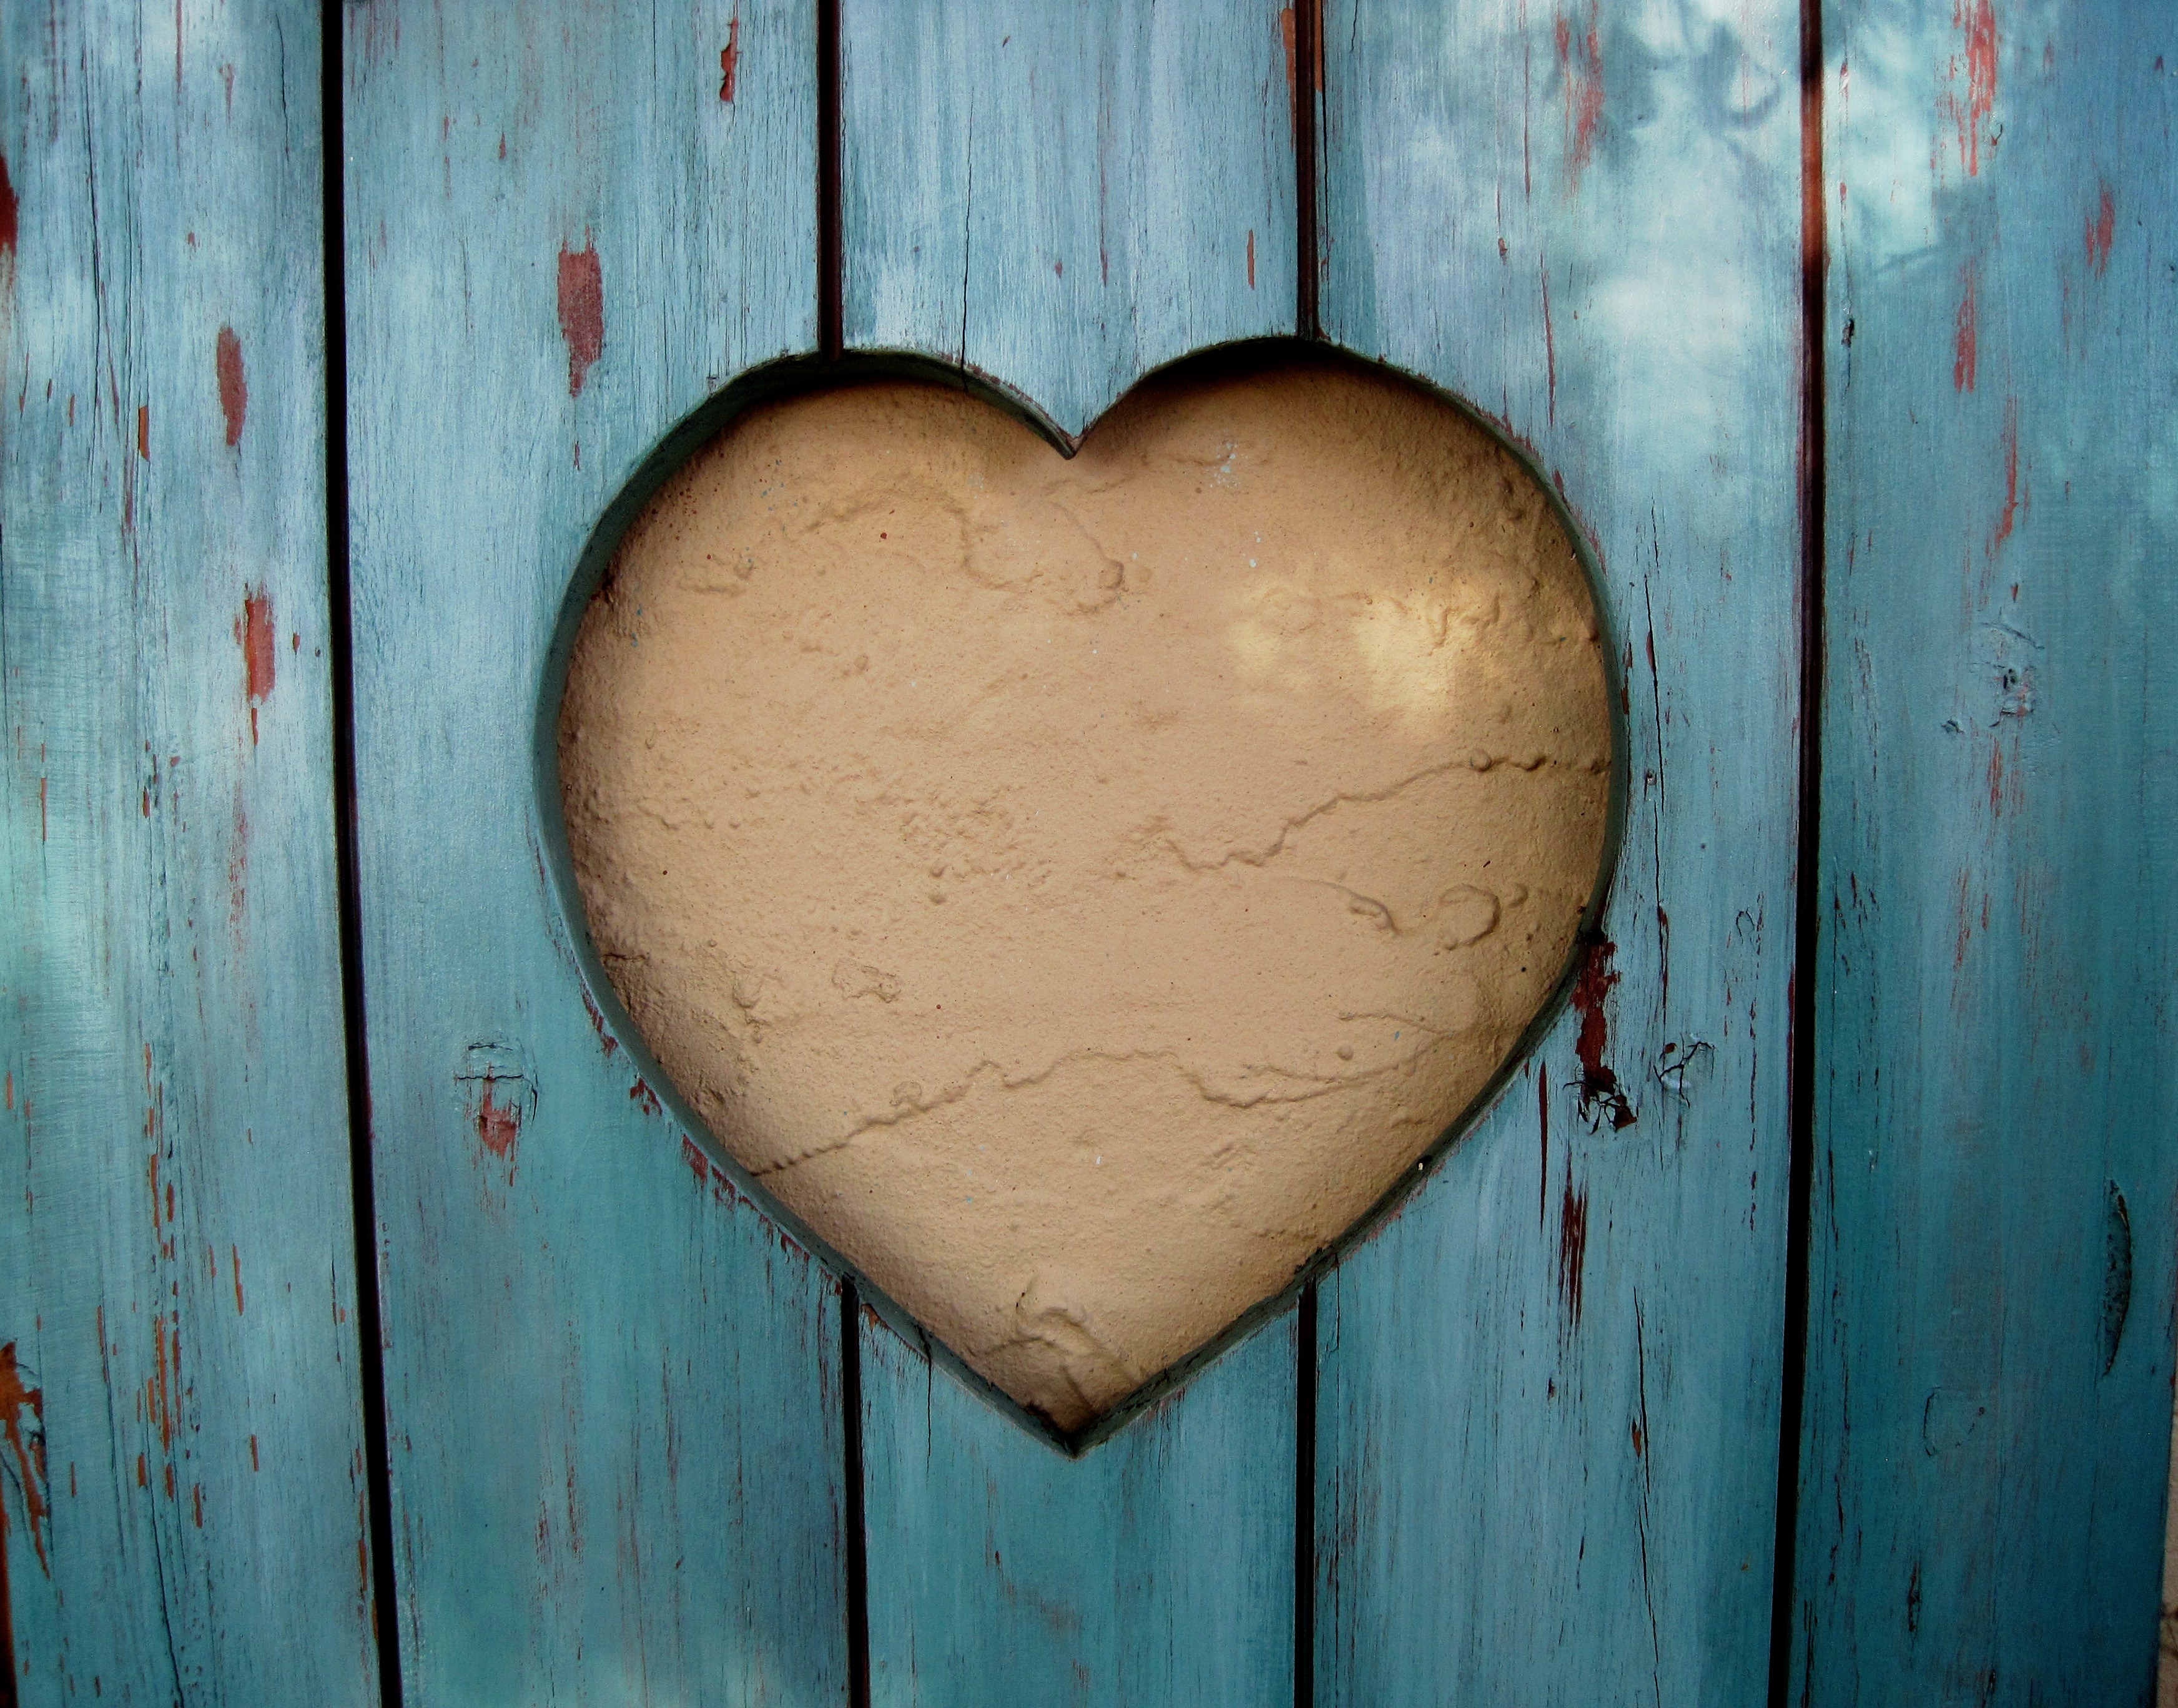
wood, texture, window, number, wall, heart, green, red, color, blue, shutter, circle, human body, turquoise, organ, shape, cream color, cutout shape